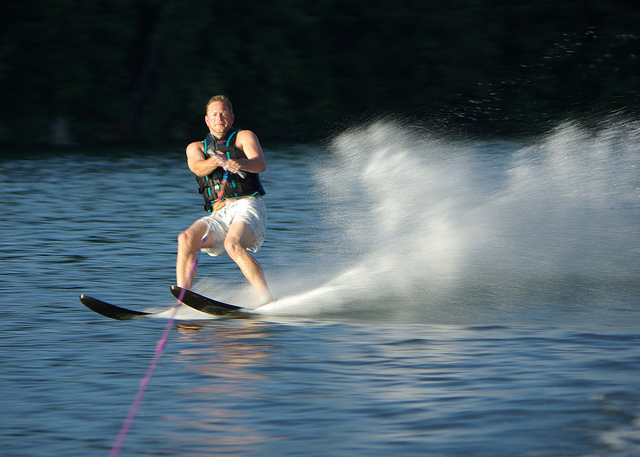
user: Given an image and a question. Answer the question in a short answer. Question: What should he have on? Short Answer:
assistant: life vest